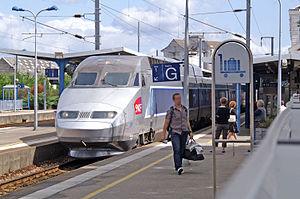
TGV Atlantique arrivant en gare de Vannes sur le quai 1
La gare de Vannes est une gare ferroviaire française de la ligne de Savenay à Landerneau située quartier de la gare dans la ville de Vannes, préfecture du département du Morbihan, en région Bretagne. Elle dessert notamment le golfe du Morbihan.